Ultima IV: Quest of the Avatar

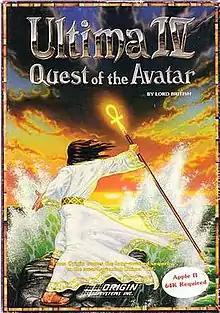
Cover art by Denis Loubet

Ultima IV: Quest of the Avatar, first released in 1985 for the Apple II, is the fourth in the series of "Ultima" role-playing video games. It is the first in the "Age of Enlightenment" trilogy, shifting the series from the hack and slash, dungeon crawl gameplay of its "Age of Darkness" predecessors towards an ethically nuanced, story-driven approach. "Ultima IV" has a much larger game world than its predecessors, with an overworld map sixteen times the size of "Ultima III" and puzzle-filled dungeon rooms to explore. "Ultima IV" further advances the franchise with dialog improvements, new means of travel and exploration, and world interactivity.